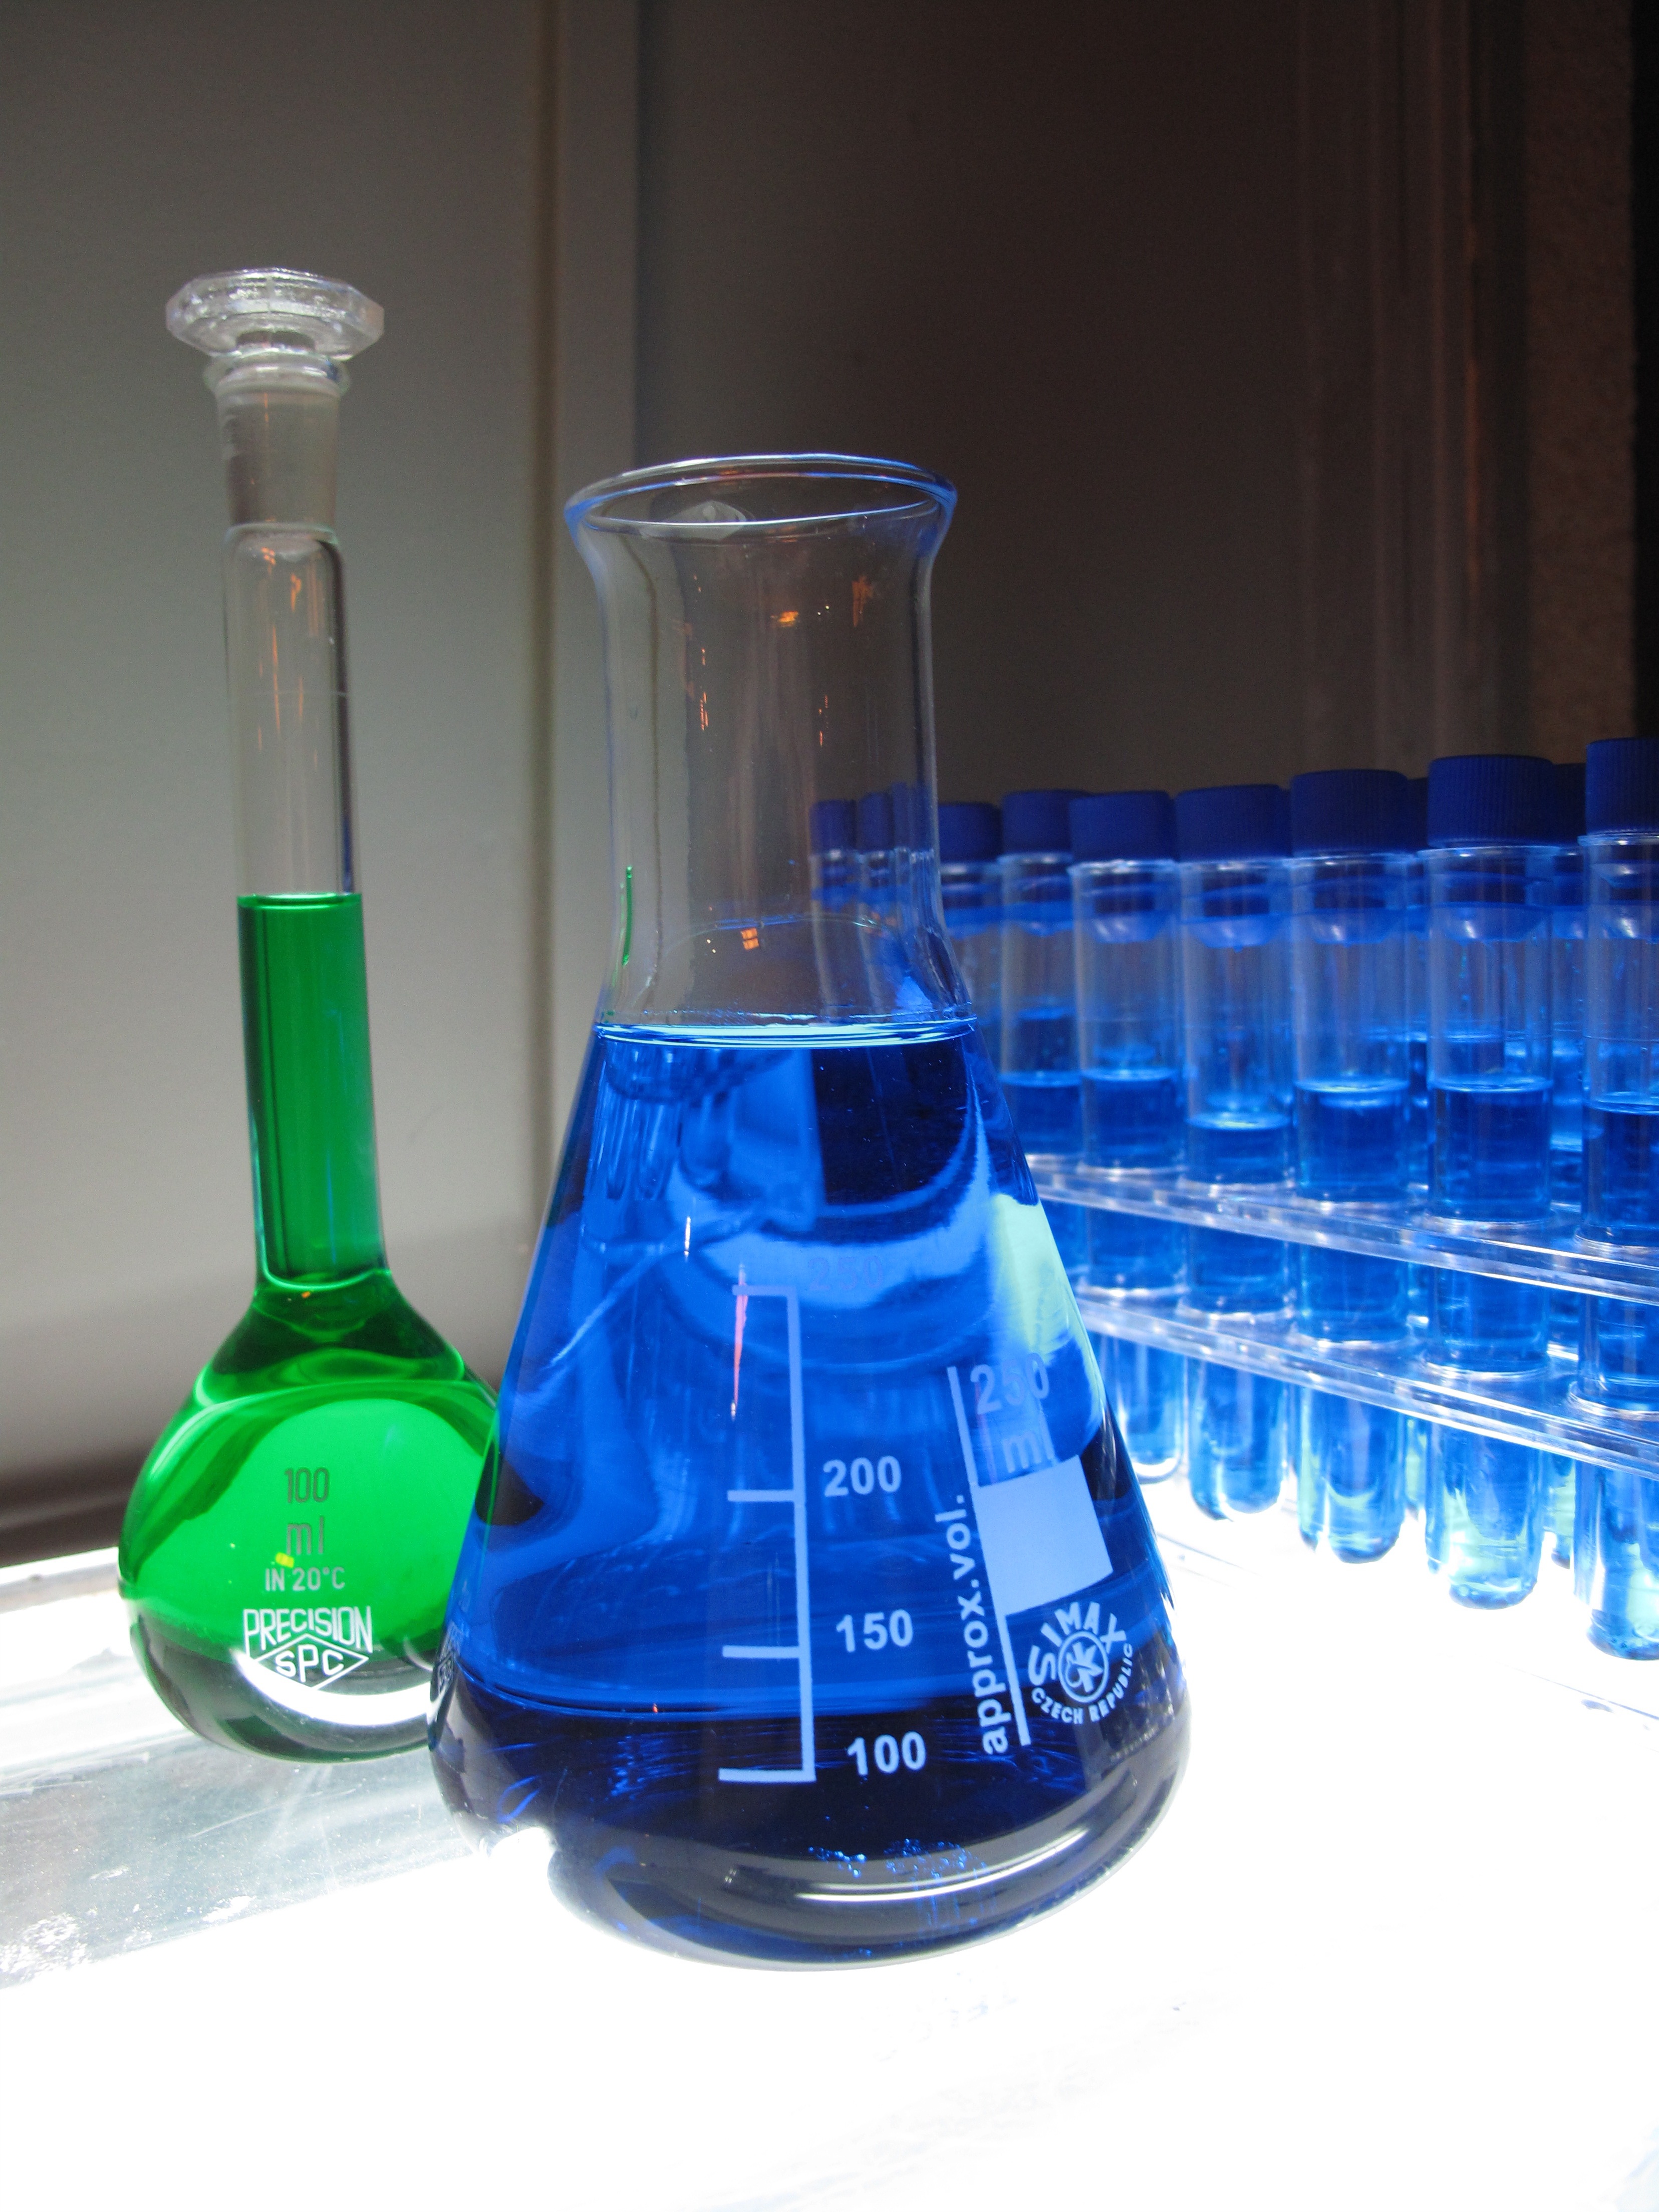
liquid, glass, bottle, lighting, research, glass bottle, product, lab, chemistry, chemist, cobalt blue, distilled beverage, drinkware